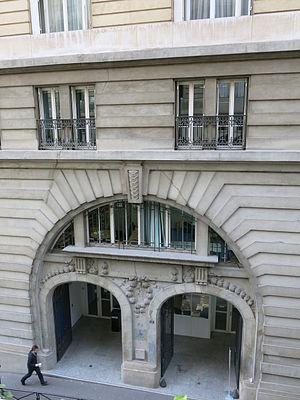
Immeuble du 13 rue Beethoven, Paris 16e arr. - International School of Paris école secondaire